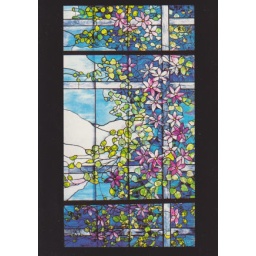
Part of the Fenway Gate Henenway Street, Boston. C1912. Stained glass window by Tiffany.